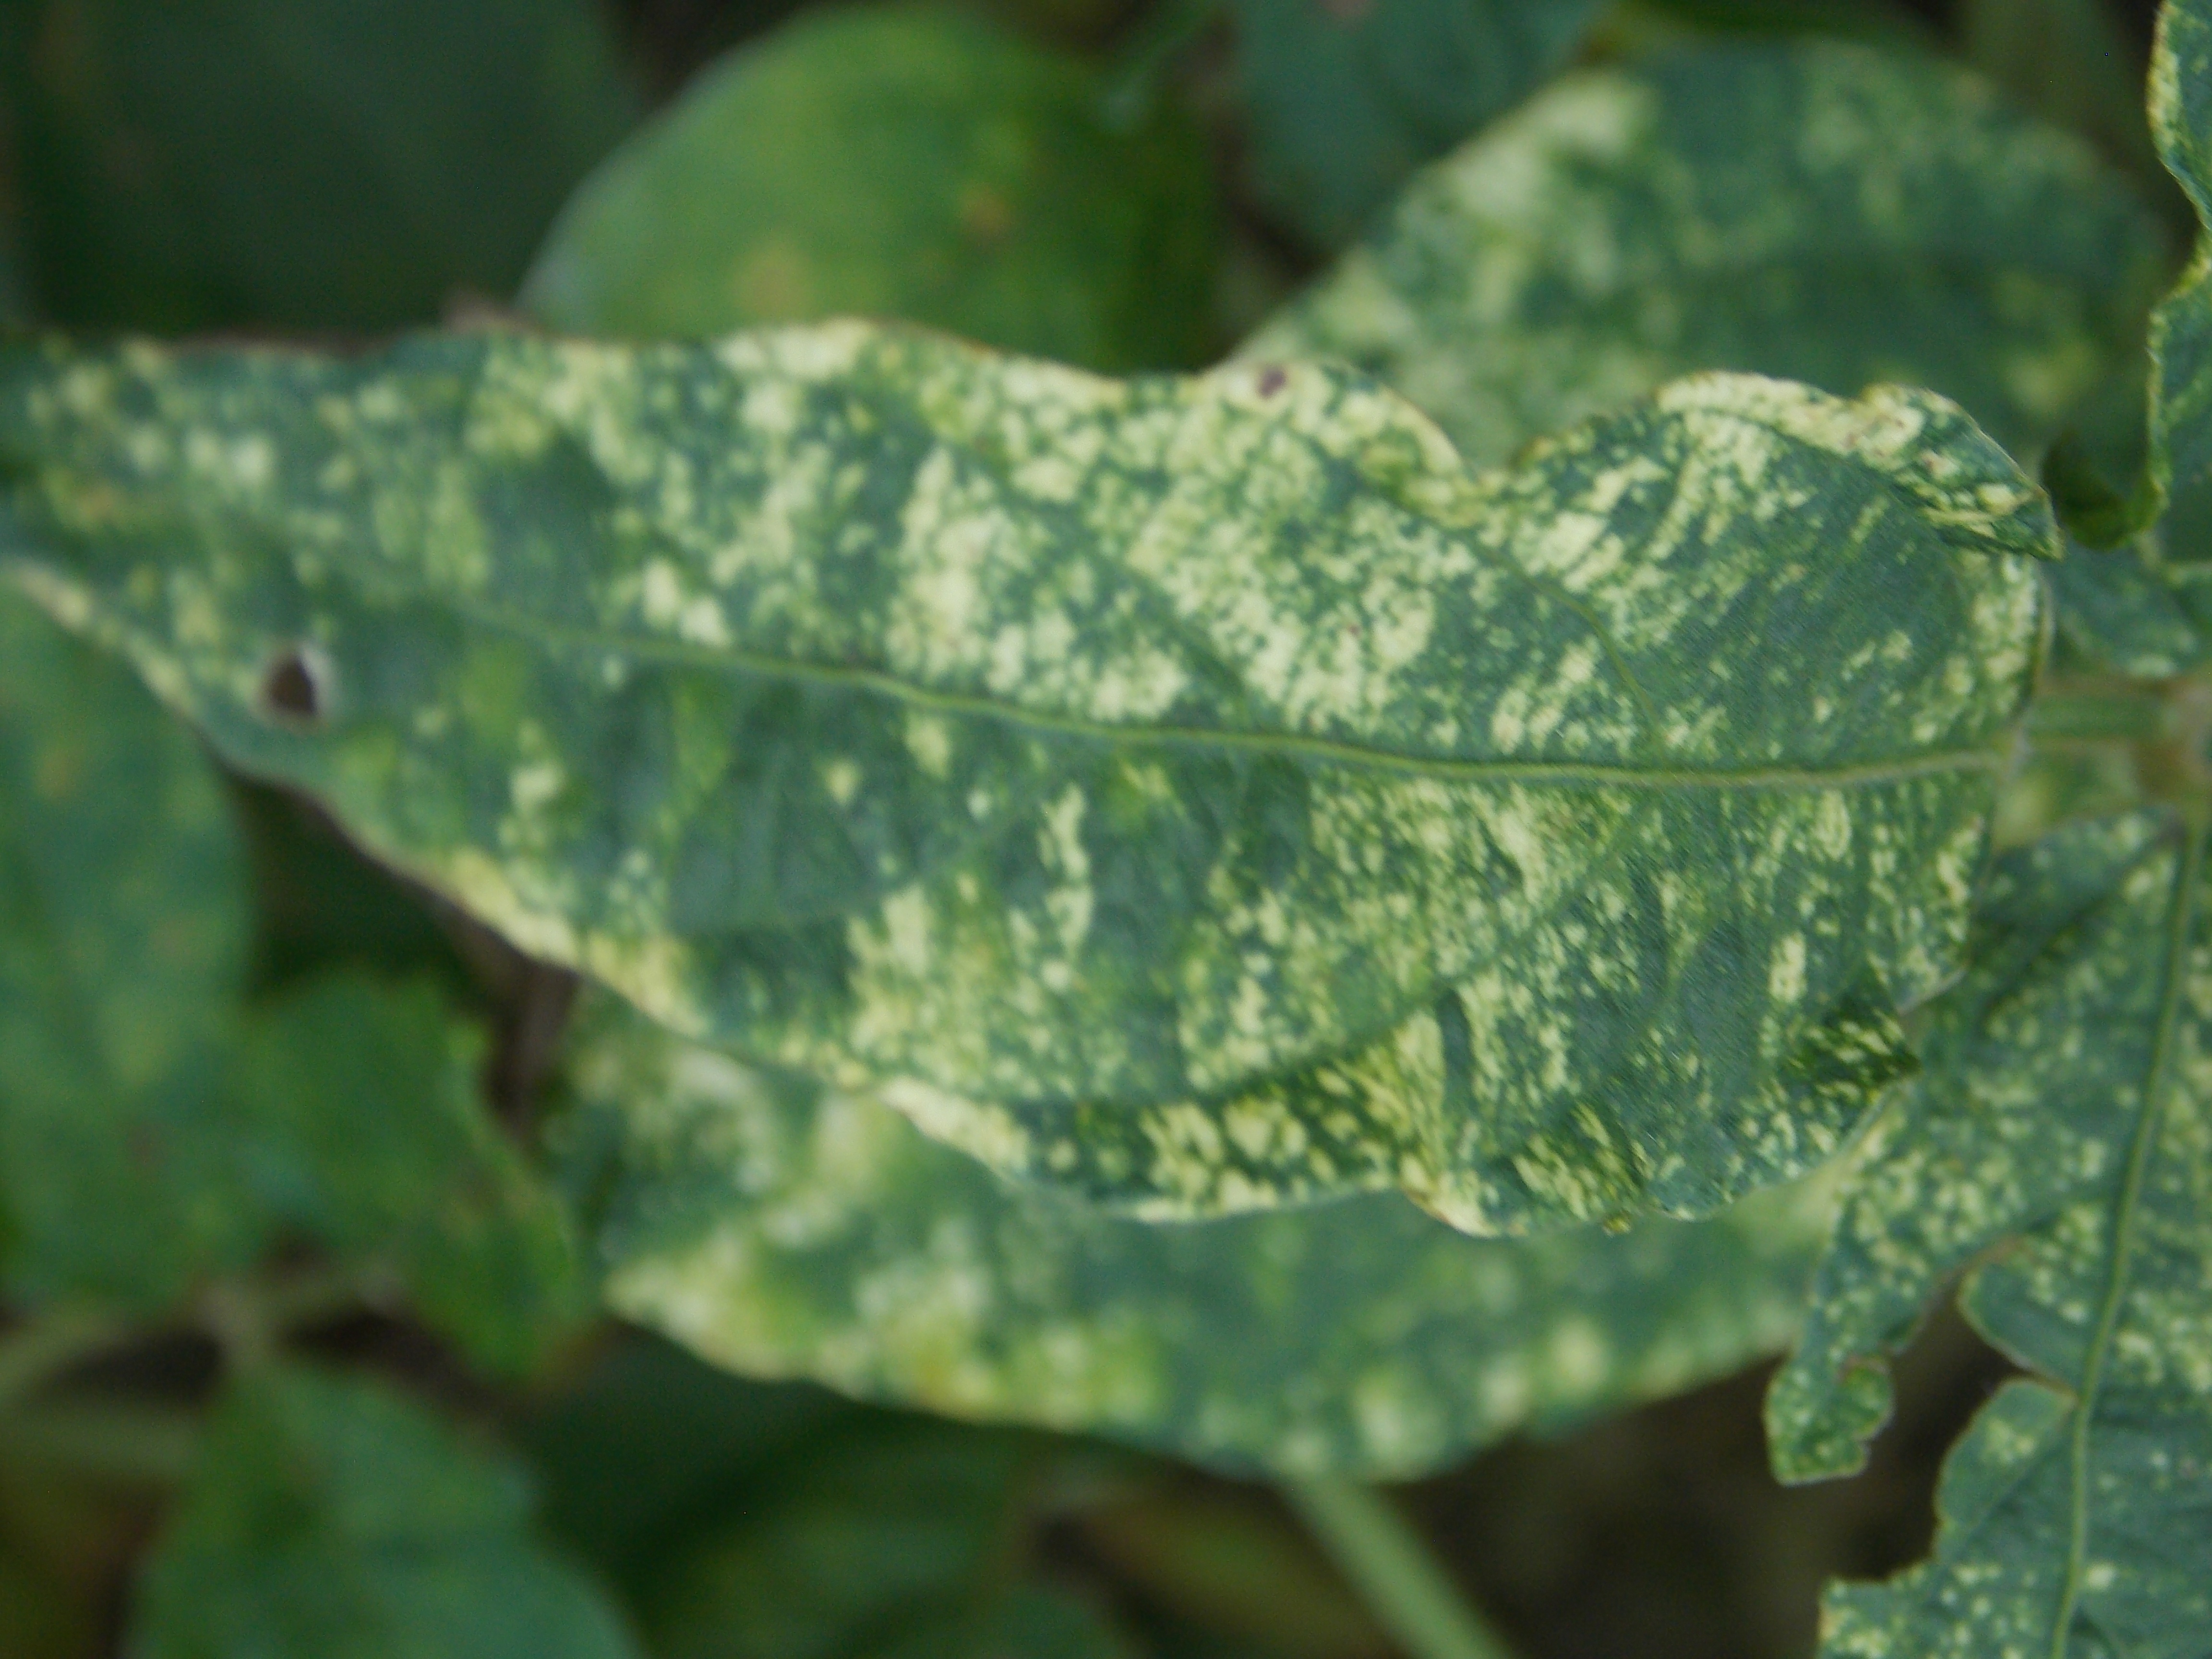
Label: Disease